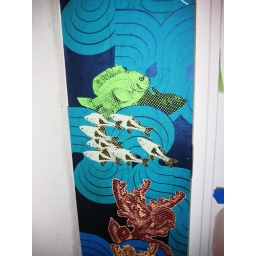
The far left side. The fast school of silver fish swim around the plodding slow green guy. Beth's favorite part.